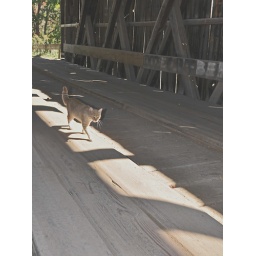
cat in the hat